Ab Fafié

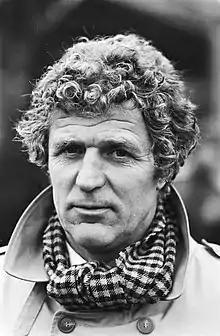

Ab Fafié (4 March 1941 – 27 November 2012) was a Dutch professional football player and manager.